Battle of Flodden

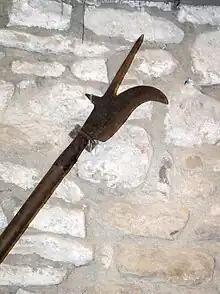
English bill, reputed to have been used at Flodden.

It is unclear whether James had seen the difficulty encountered by the battle of the three earls, but he followed them down the slope regardless, making for Surrey's formation. James has been criticised for placing himself in the front line, thereby putting himself in personal danger and losing his overview of the field. He was, however, well-known for taking risks in battle and it would have been out of character for him to stay back. Encountering the same difficulties as the previous attack, James's men nevertheless fought their way to Surrey's bodyguard but no further. The final uncommitted Scottish formation, Argyll and Lennox's Highlanders held back, perhaps awaiting orders. The last English formation to engage was Stanley's force which, after following a circuitous route from Barmoor, finally arrived on the right of the Scottish line. They loosed volleys of arrows into Argyll and Lennox's battle, whose men lacked armour or any other effective defence against the archers. After suffering heavy casualties the Highlanders scattered.